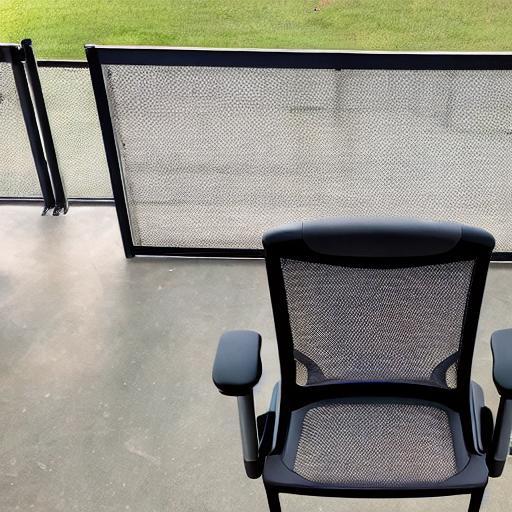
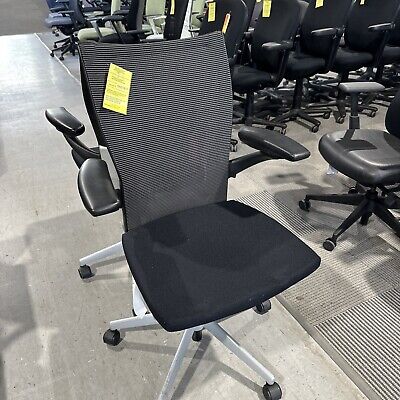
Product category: items_chair
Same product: no